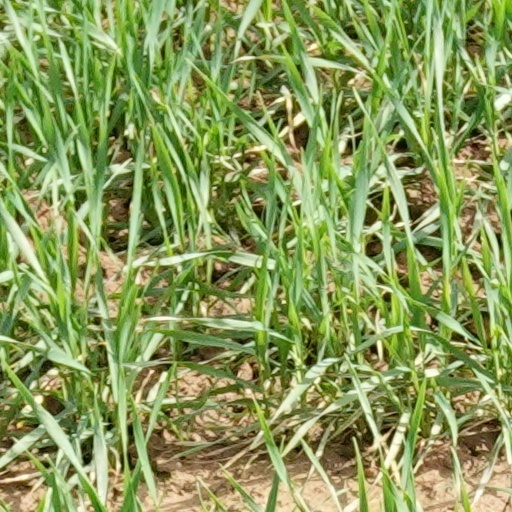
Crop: wheat